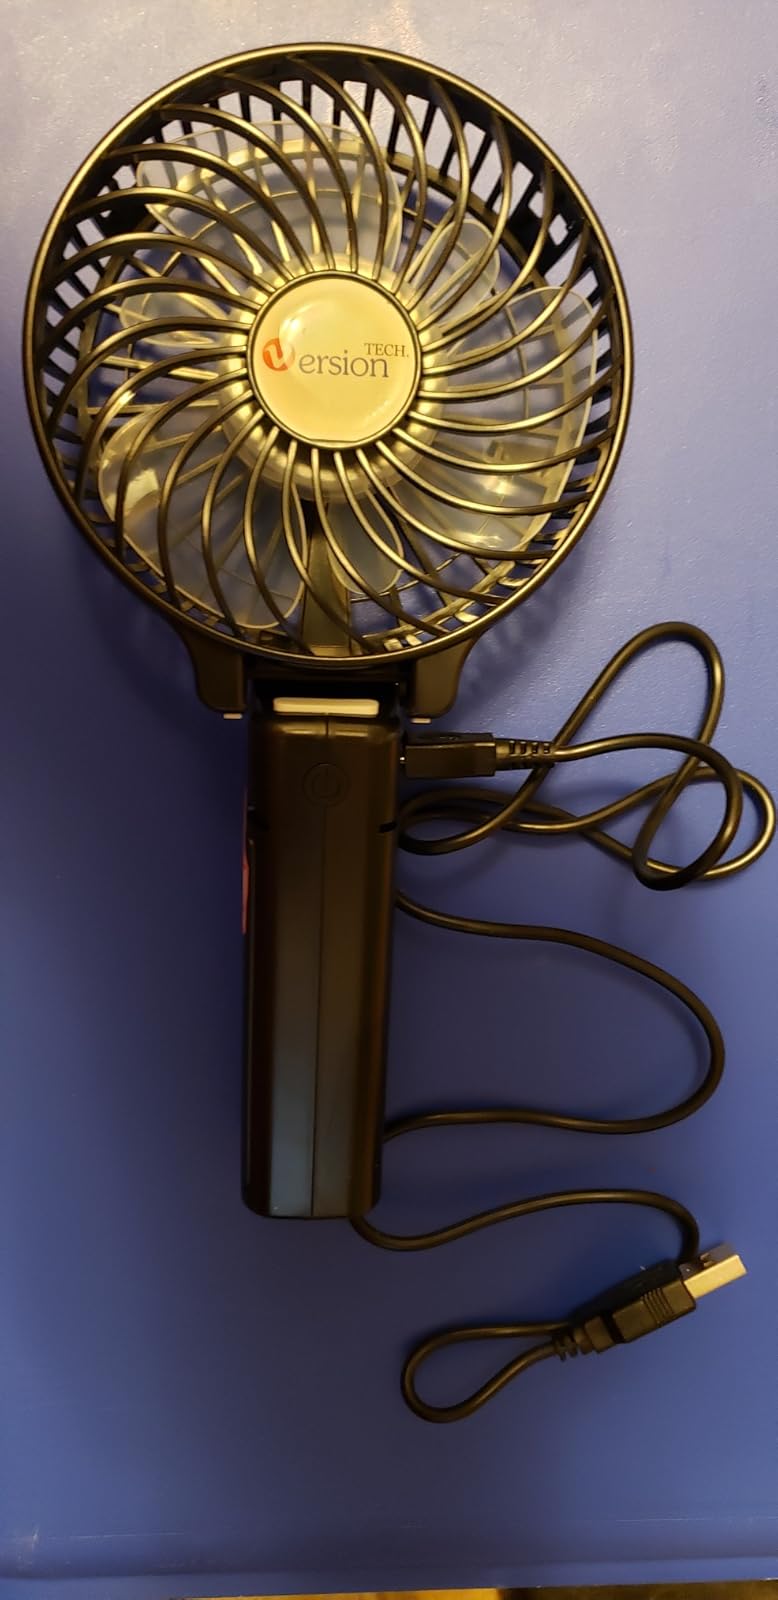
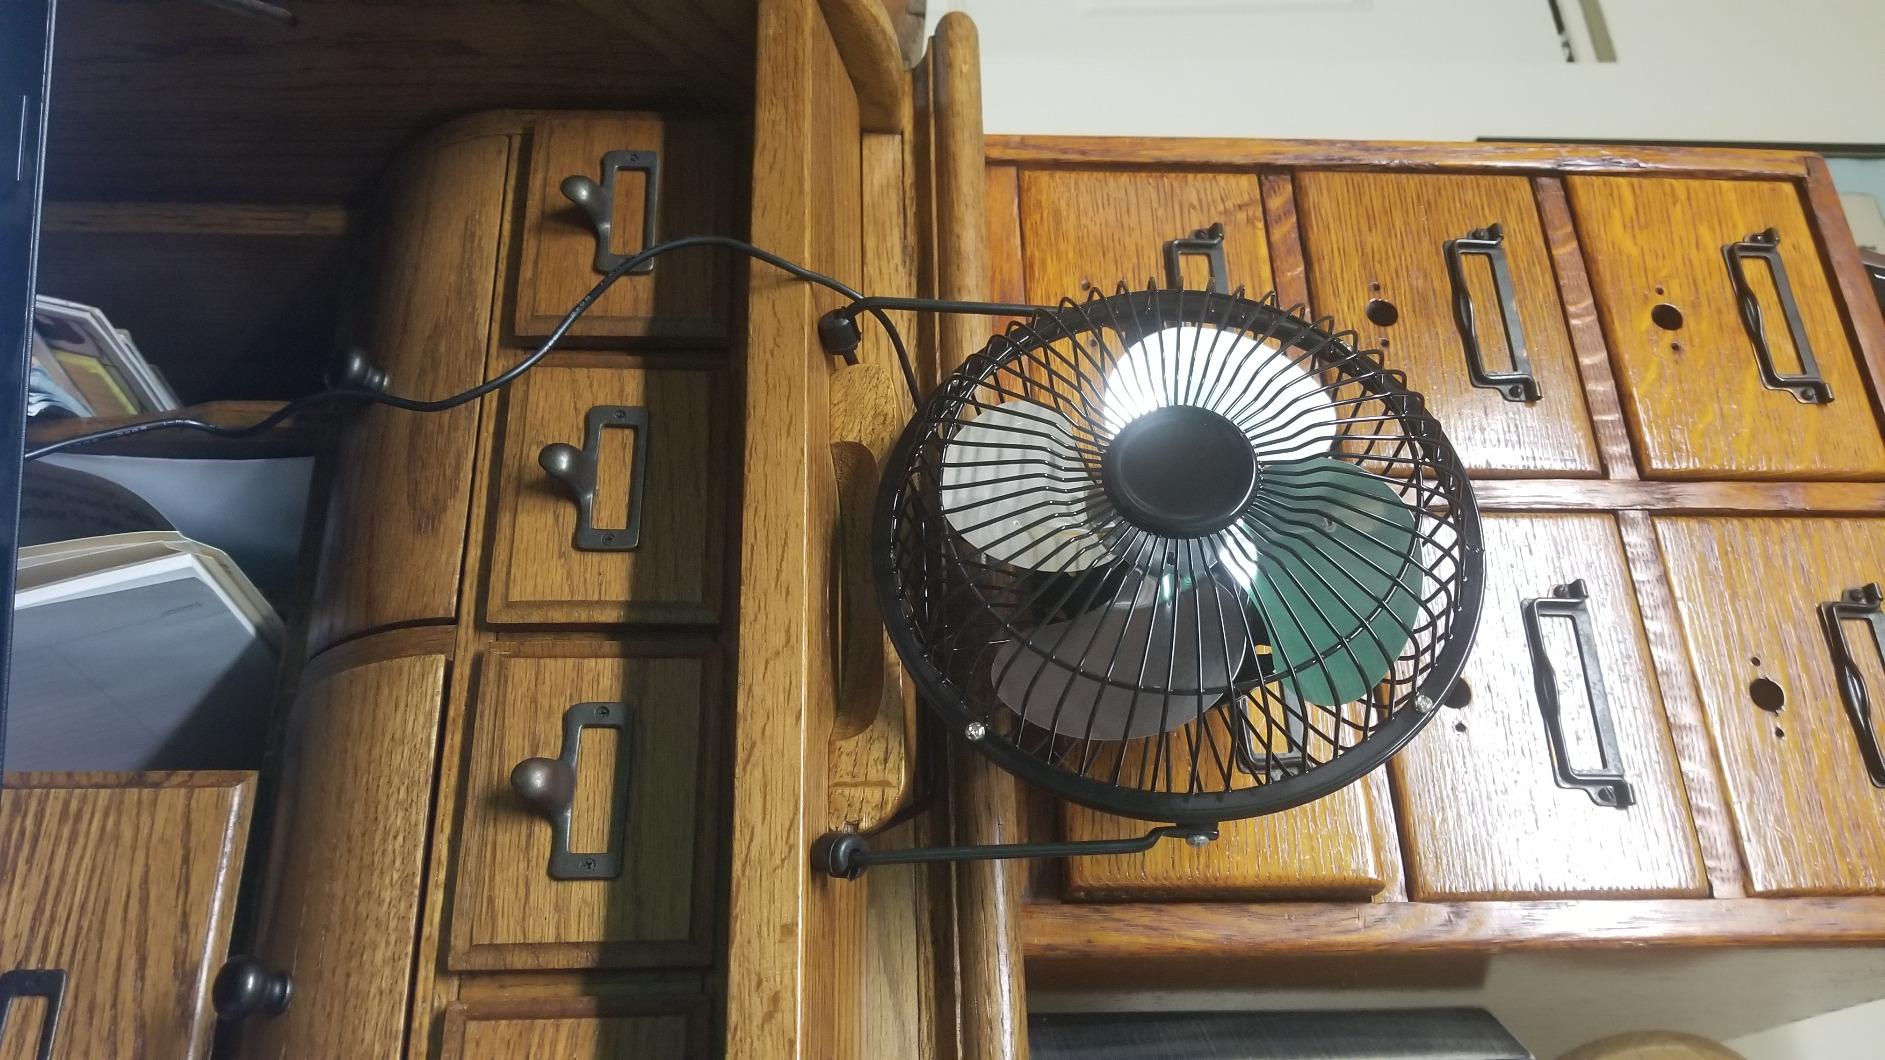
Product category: fan
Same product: no